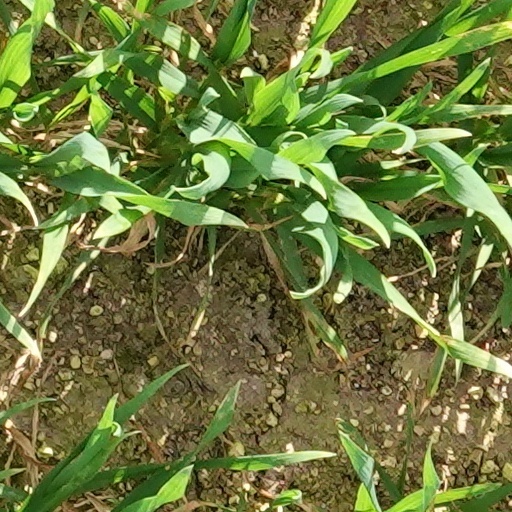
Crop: wheat